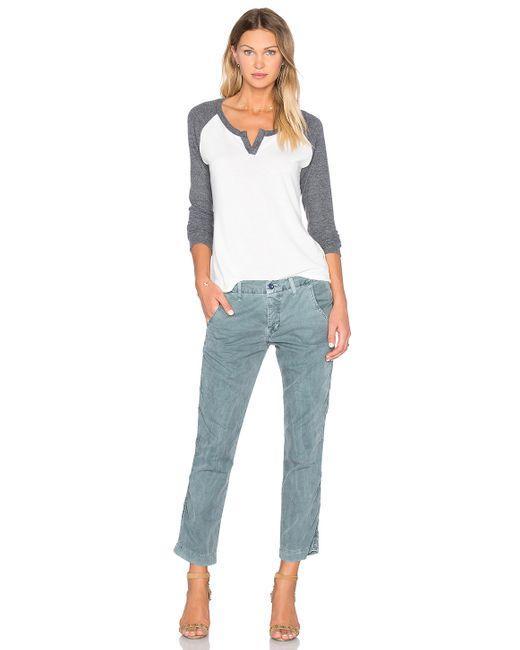
Sommerliche Styles, Shorts mit Langarmbluse